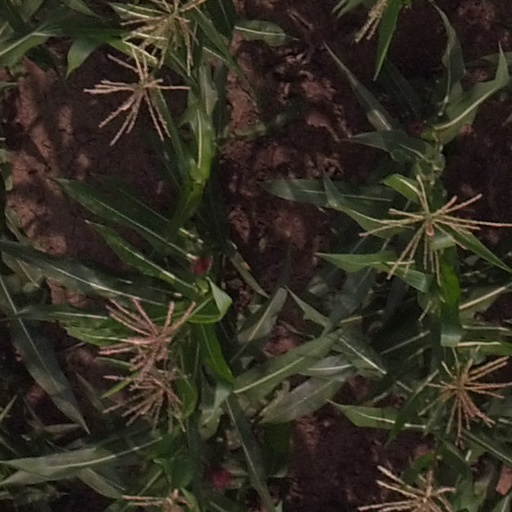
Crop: maize; corn